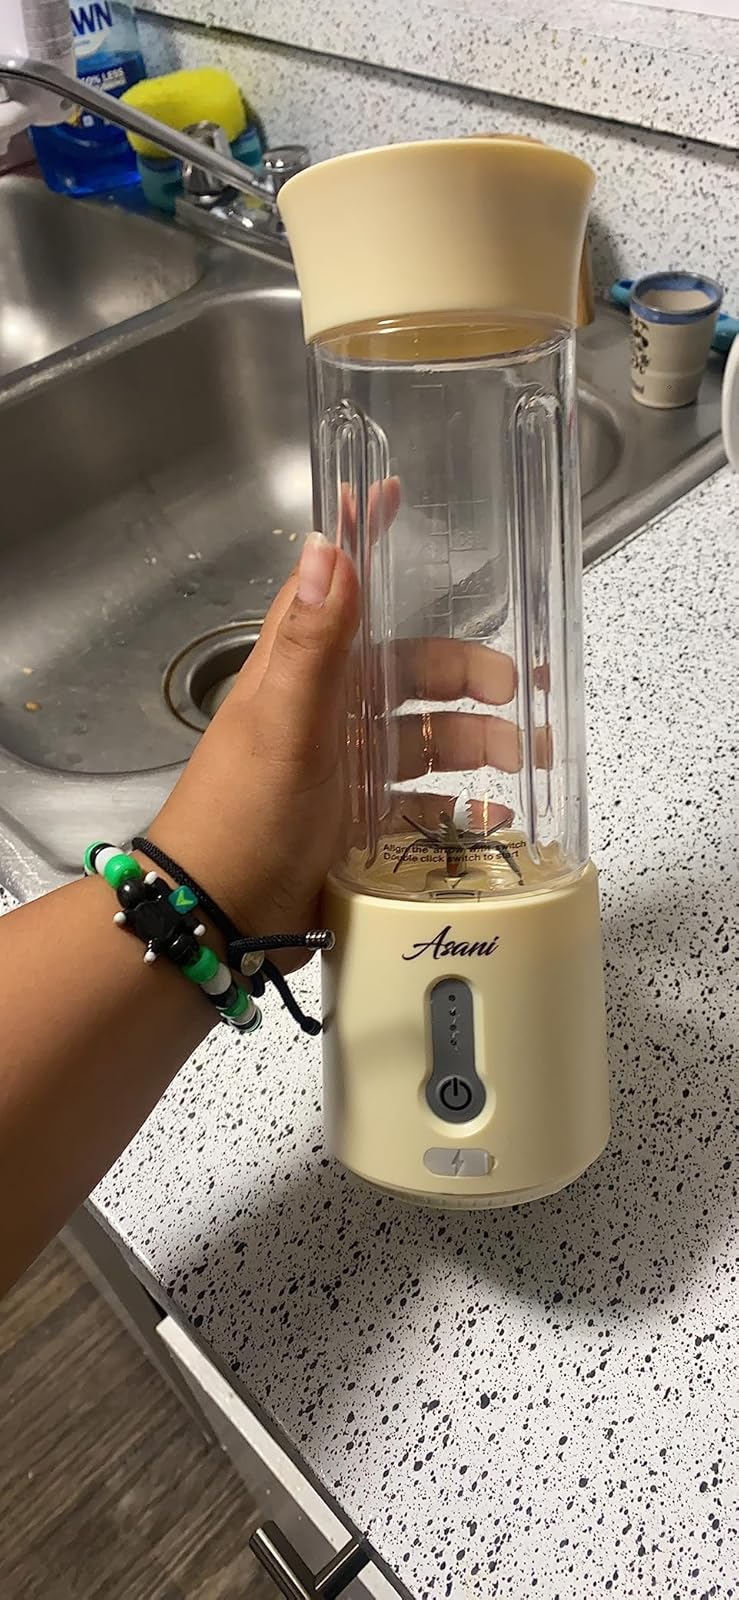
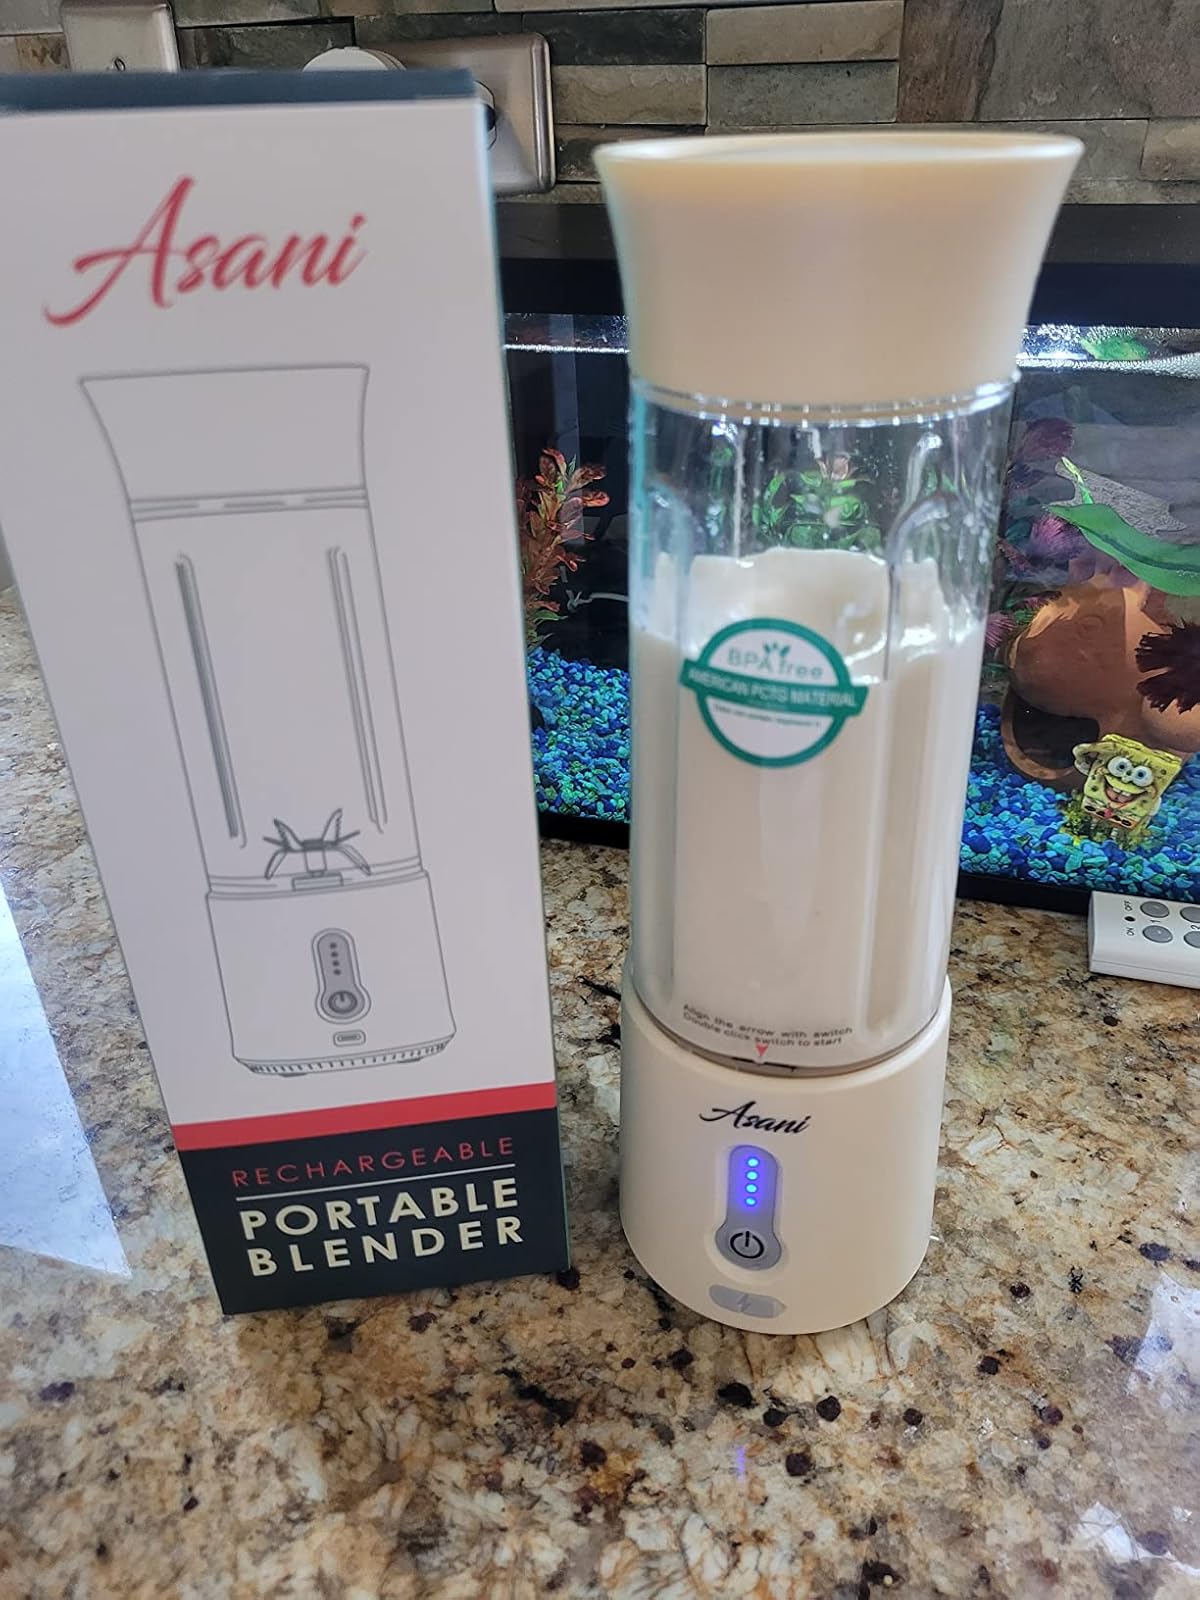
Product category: items_blender
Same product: yes